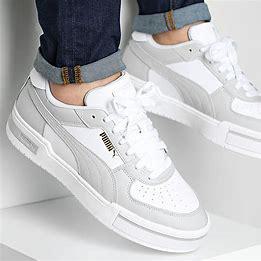
Brand: Puma
Model: Ca Pro